Public services in Toronto

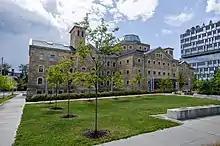
Bridgepoint Active Healthcare is a hospital located in Toronto.

Health services in Toronto are quite extensive, and benefit from the intensive and broad medical research conducted in the city. Hospitals are publicly financed, primarily by the provincial government, but also via federal government transfers to the province, some private sources (e.g. - lotteries) and through charitable and philanthropic donations.